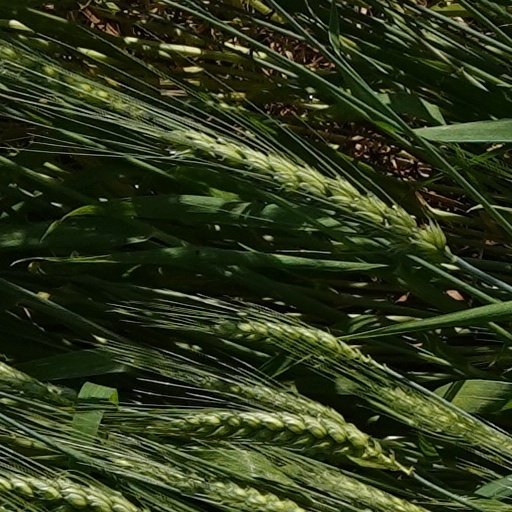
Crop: wheat